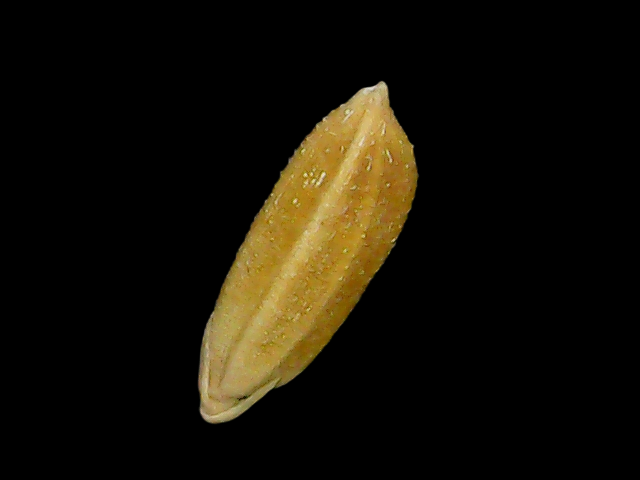
Rice variety: Bd95